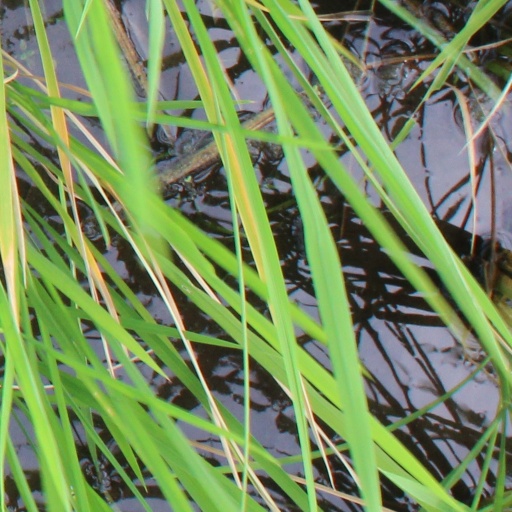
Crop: rice